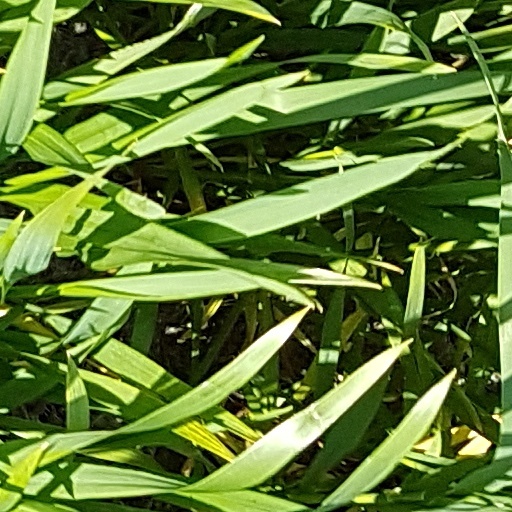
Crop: wheat